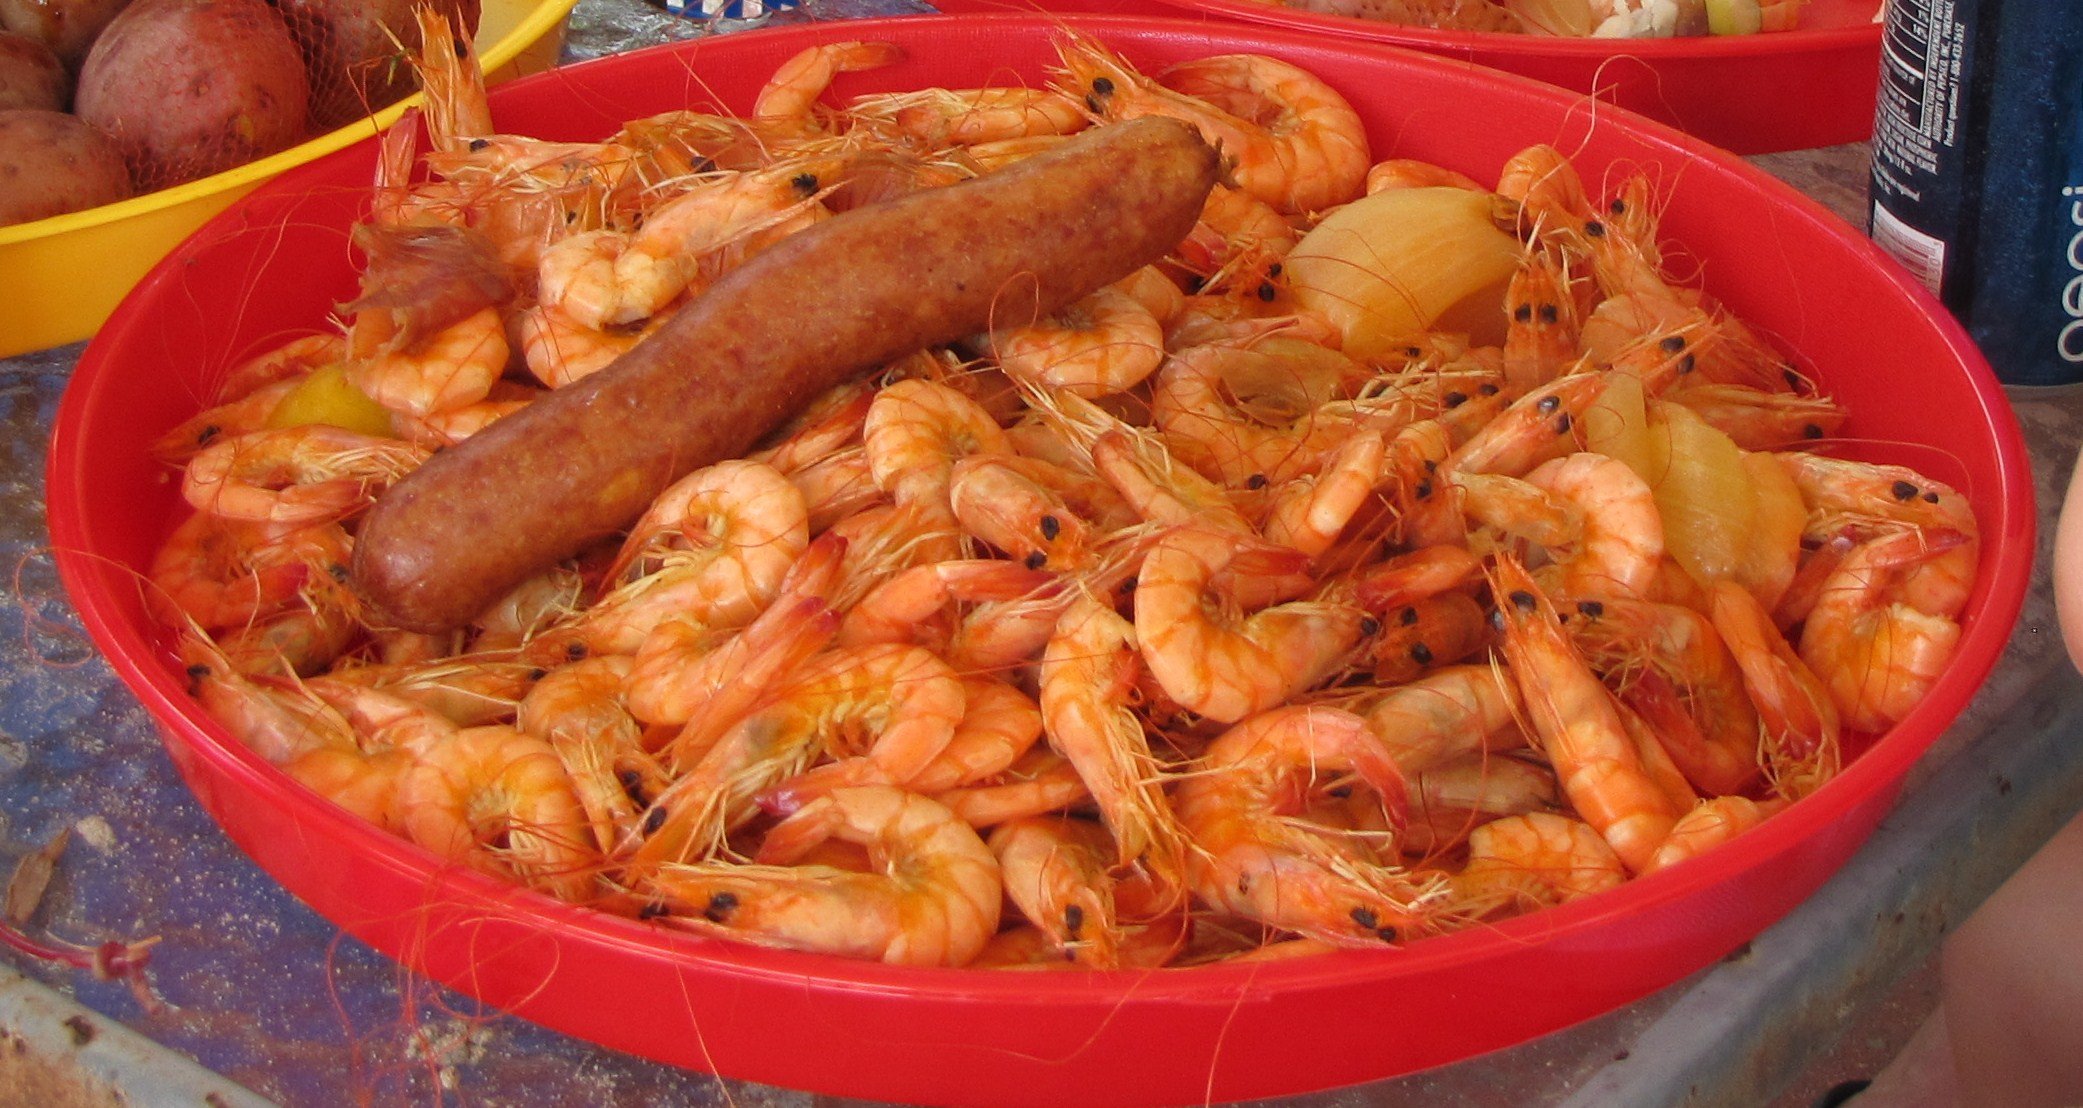
bowl, dish, meal, food, seafood, meat, cuisine, sausage, fried, shrimps, prawns, crawfish, seafood boil, dak galbi